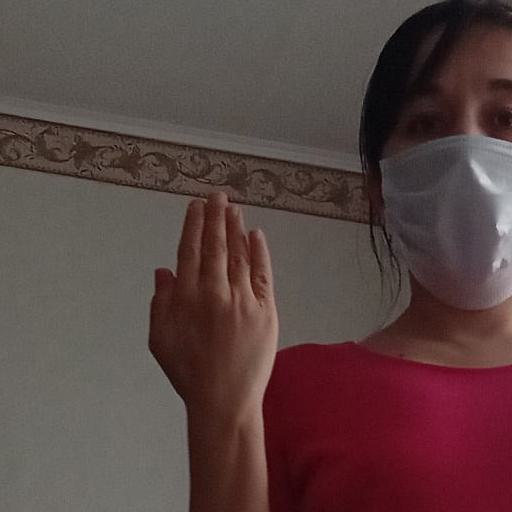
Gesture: stop_inverted